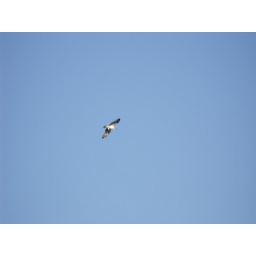
osprey flying high in the glorious blue sky